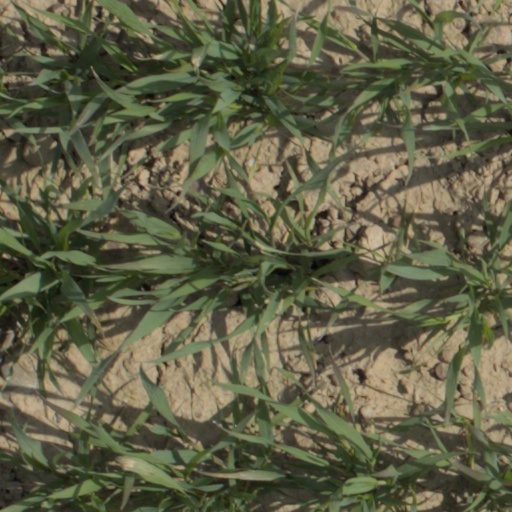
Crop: wheat